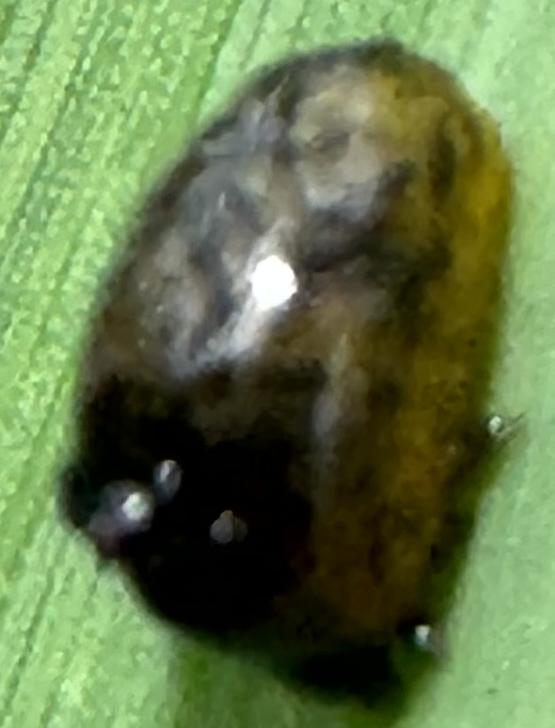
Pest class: cereal_leaf_beetle